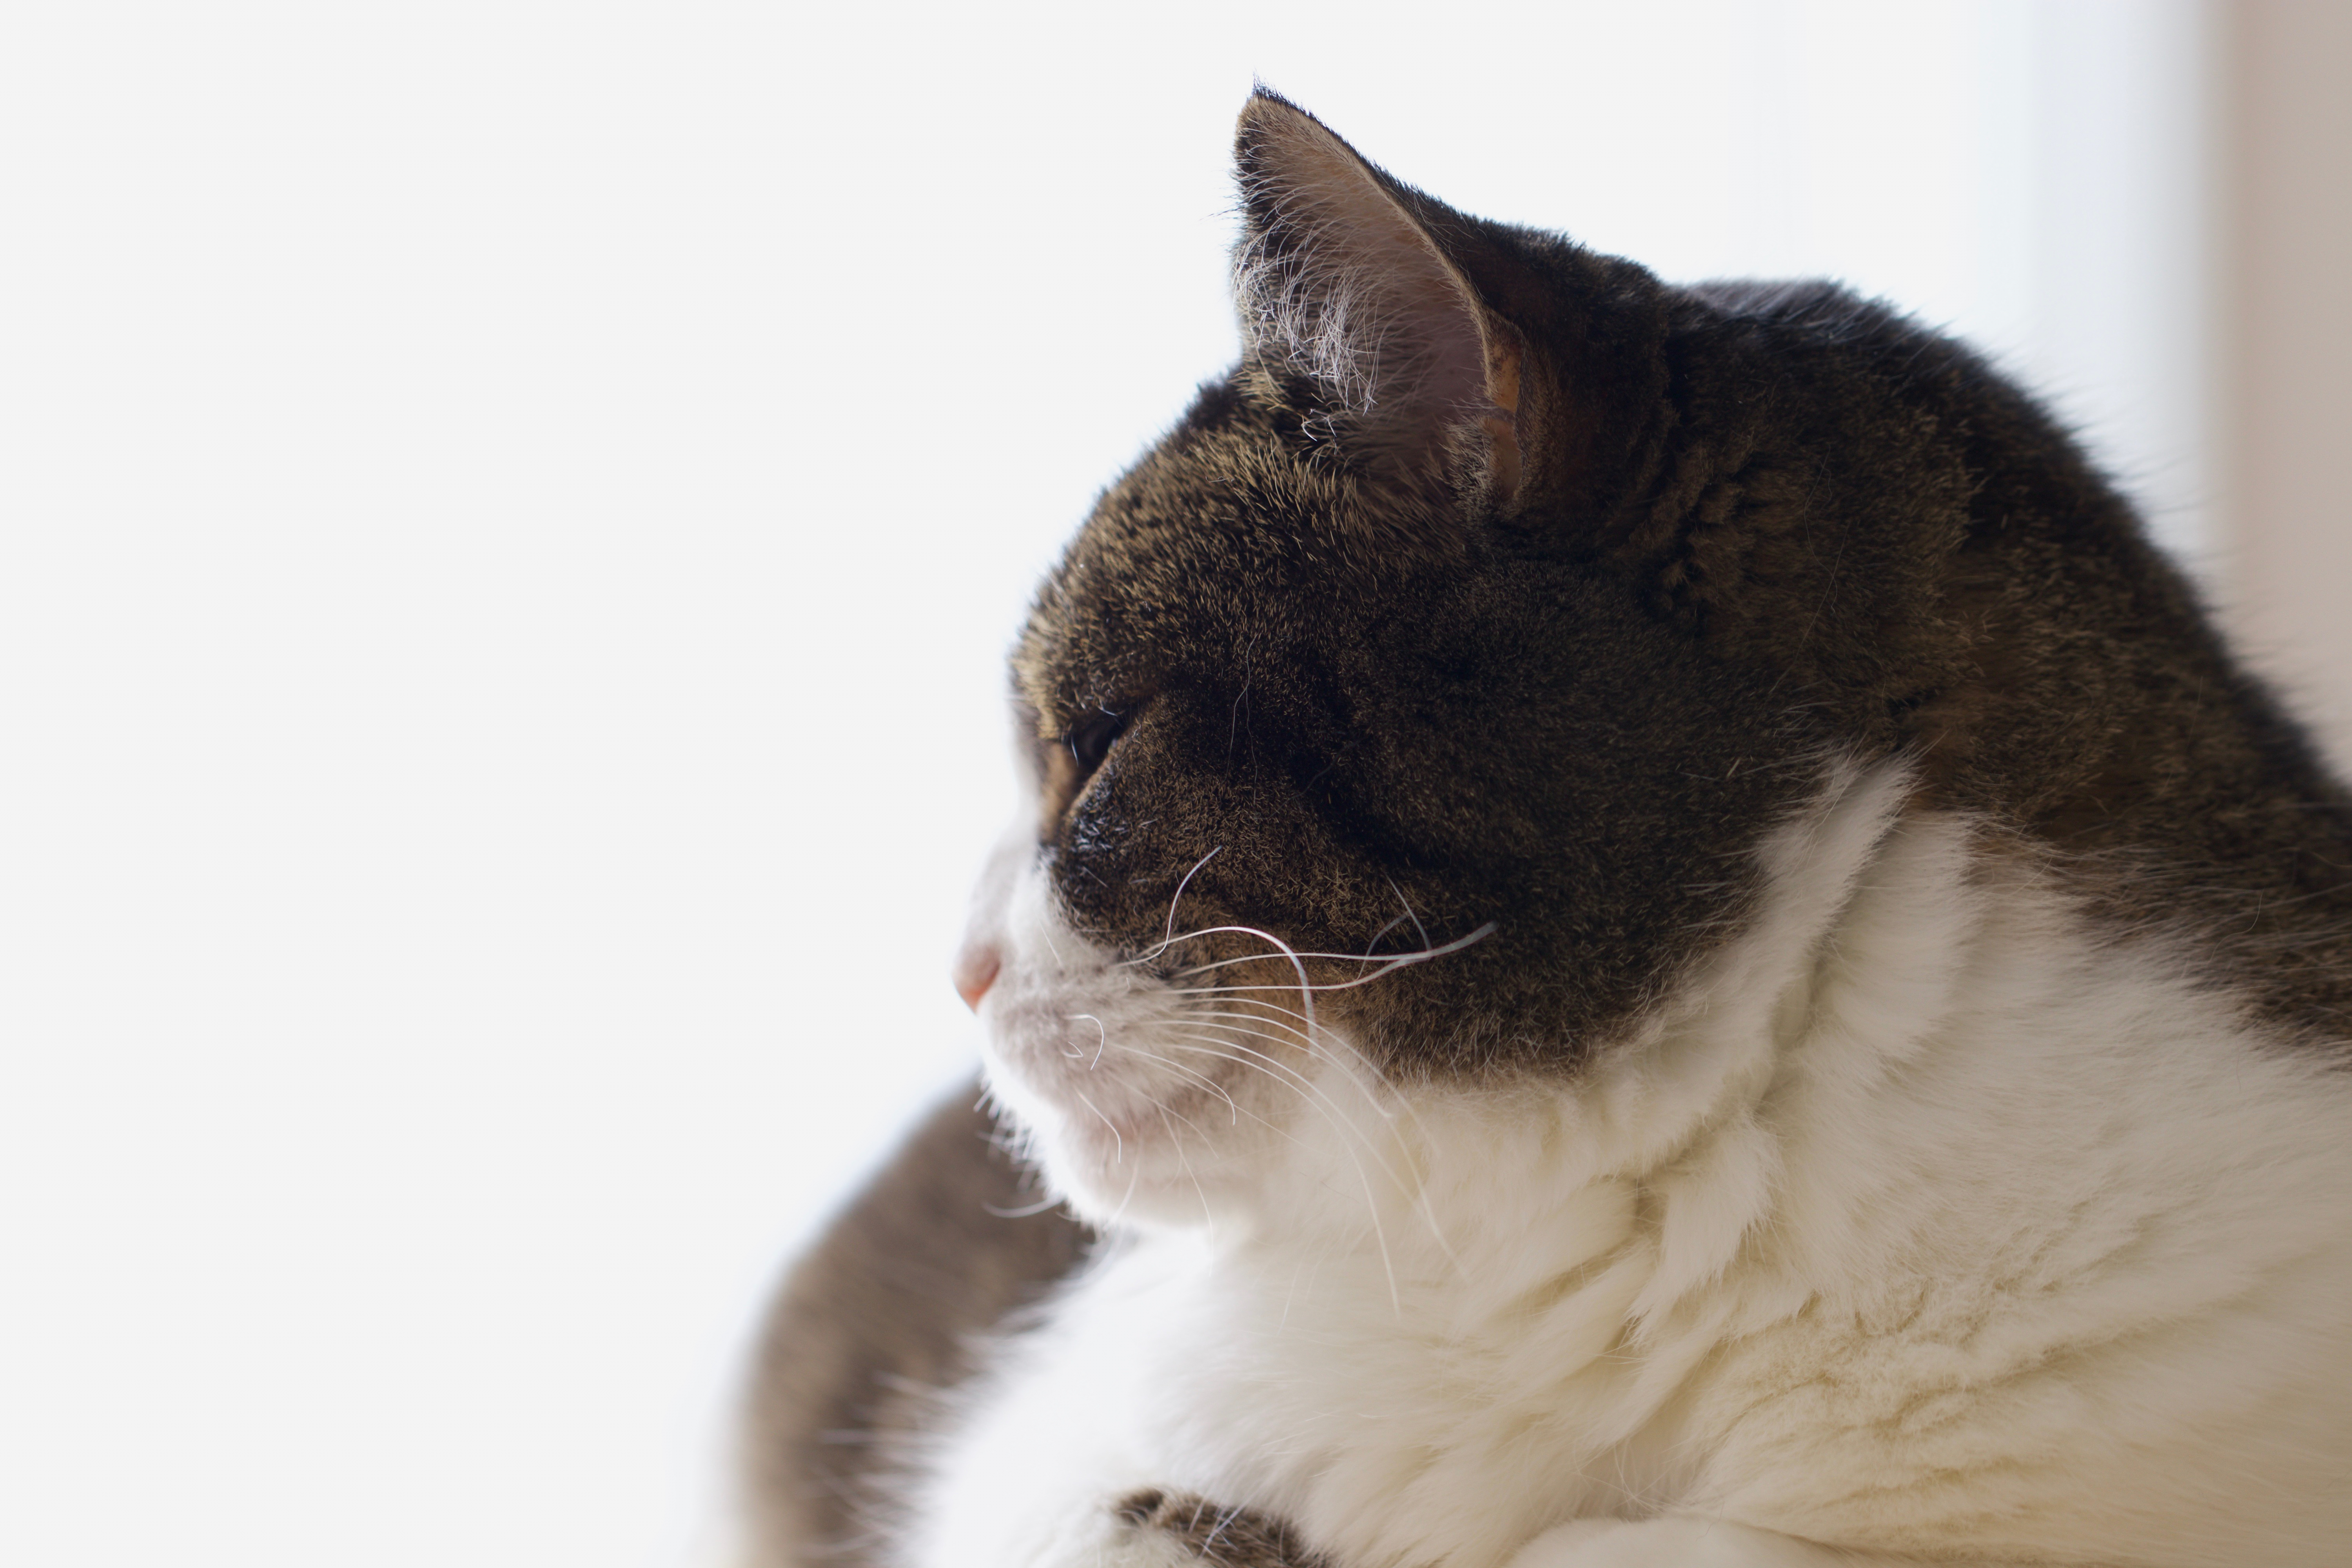
eye, cat, felidae, carnivore, small to medium sized cats, whiskers, snout, tail, domestic short haired cat, fur, tree, terrestrial animal, paw